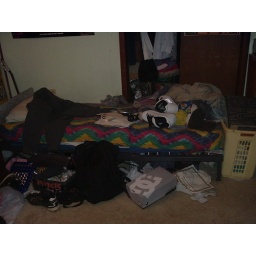
my side of the room (I've been sleeping in my sisters bed for like a week while she's been away)